StageCraft

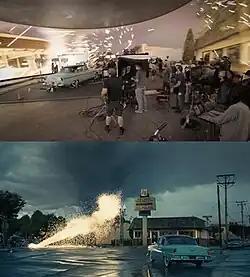
Filming of the tornado sequence from Steven Spielberg's "The Fabelmans" (2022) on the StageCraft Volume at Manhattan Beach Studios (top) and the finished scene (below).

While shooting the film "Rogue One" (2016), cinematographer Greig Fraser encountered multiple issues which inspired the idea to use large LED screens as a component of the set. This idea was further developed by a team including Industrial Light & Magic's (ILM) Richard Bluff and Rob Bredow, as well as Kim Libreri of Epic Games. During the development of "The Lion King" (2019), director Jon Favreau worked with ILM to develop technologies in order to better visualize shots within a CGI space. When Favreau began work on the Disney+ series "The Mandalorian", ILM found a perfect opportunity to use the technology with a director prepared to use it.